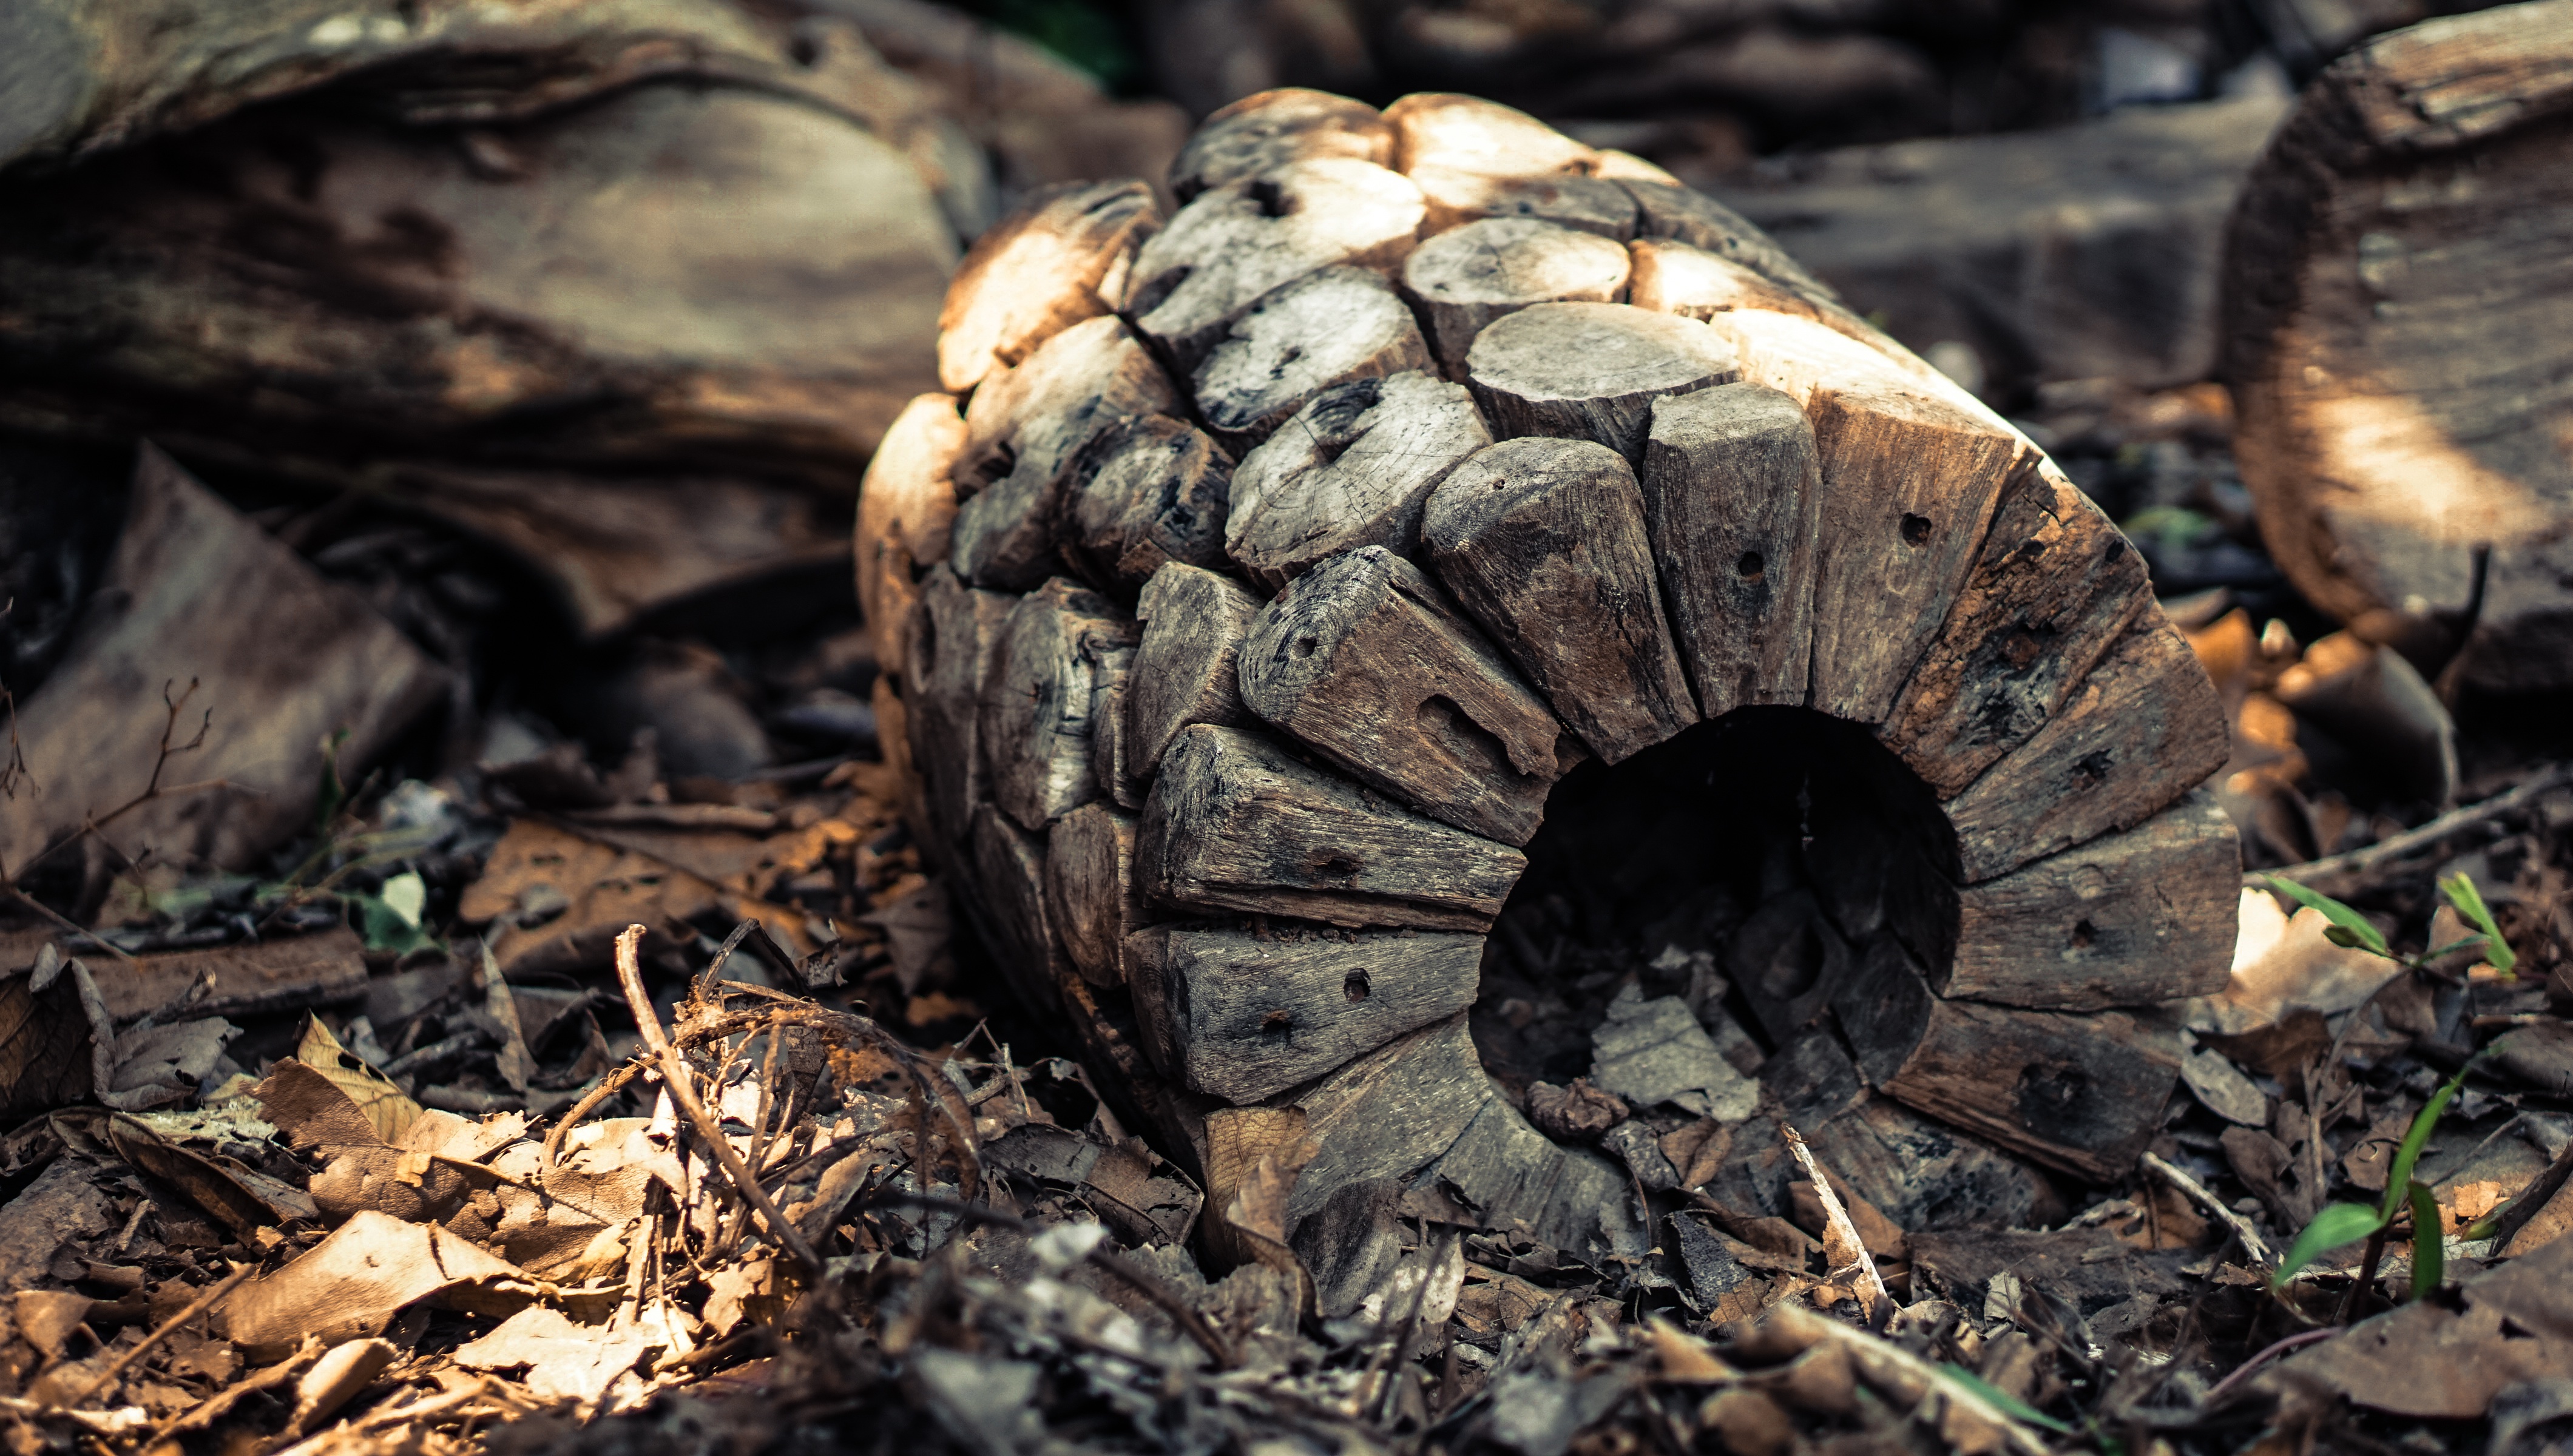
tree, nature, forest, wood, leaf, trunk, wildlife, autumn, soil, mushroom, flora, close up, fungus, tree stump, macro photography, edible mushroom, agaricomycetes